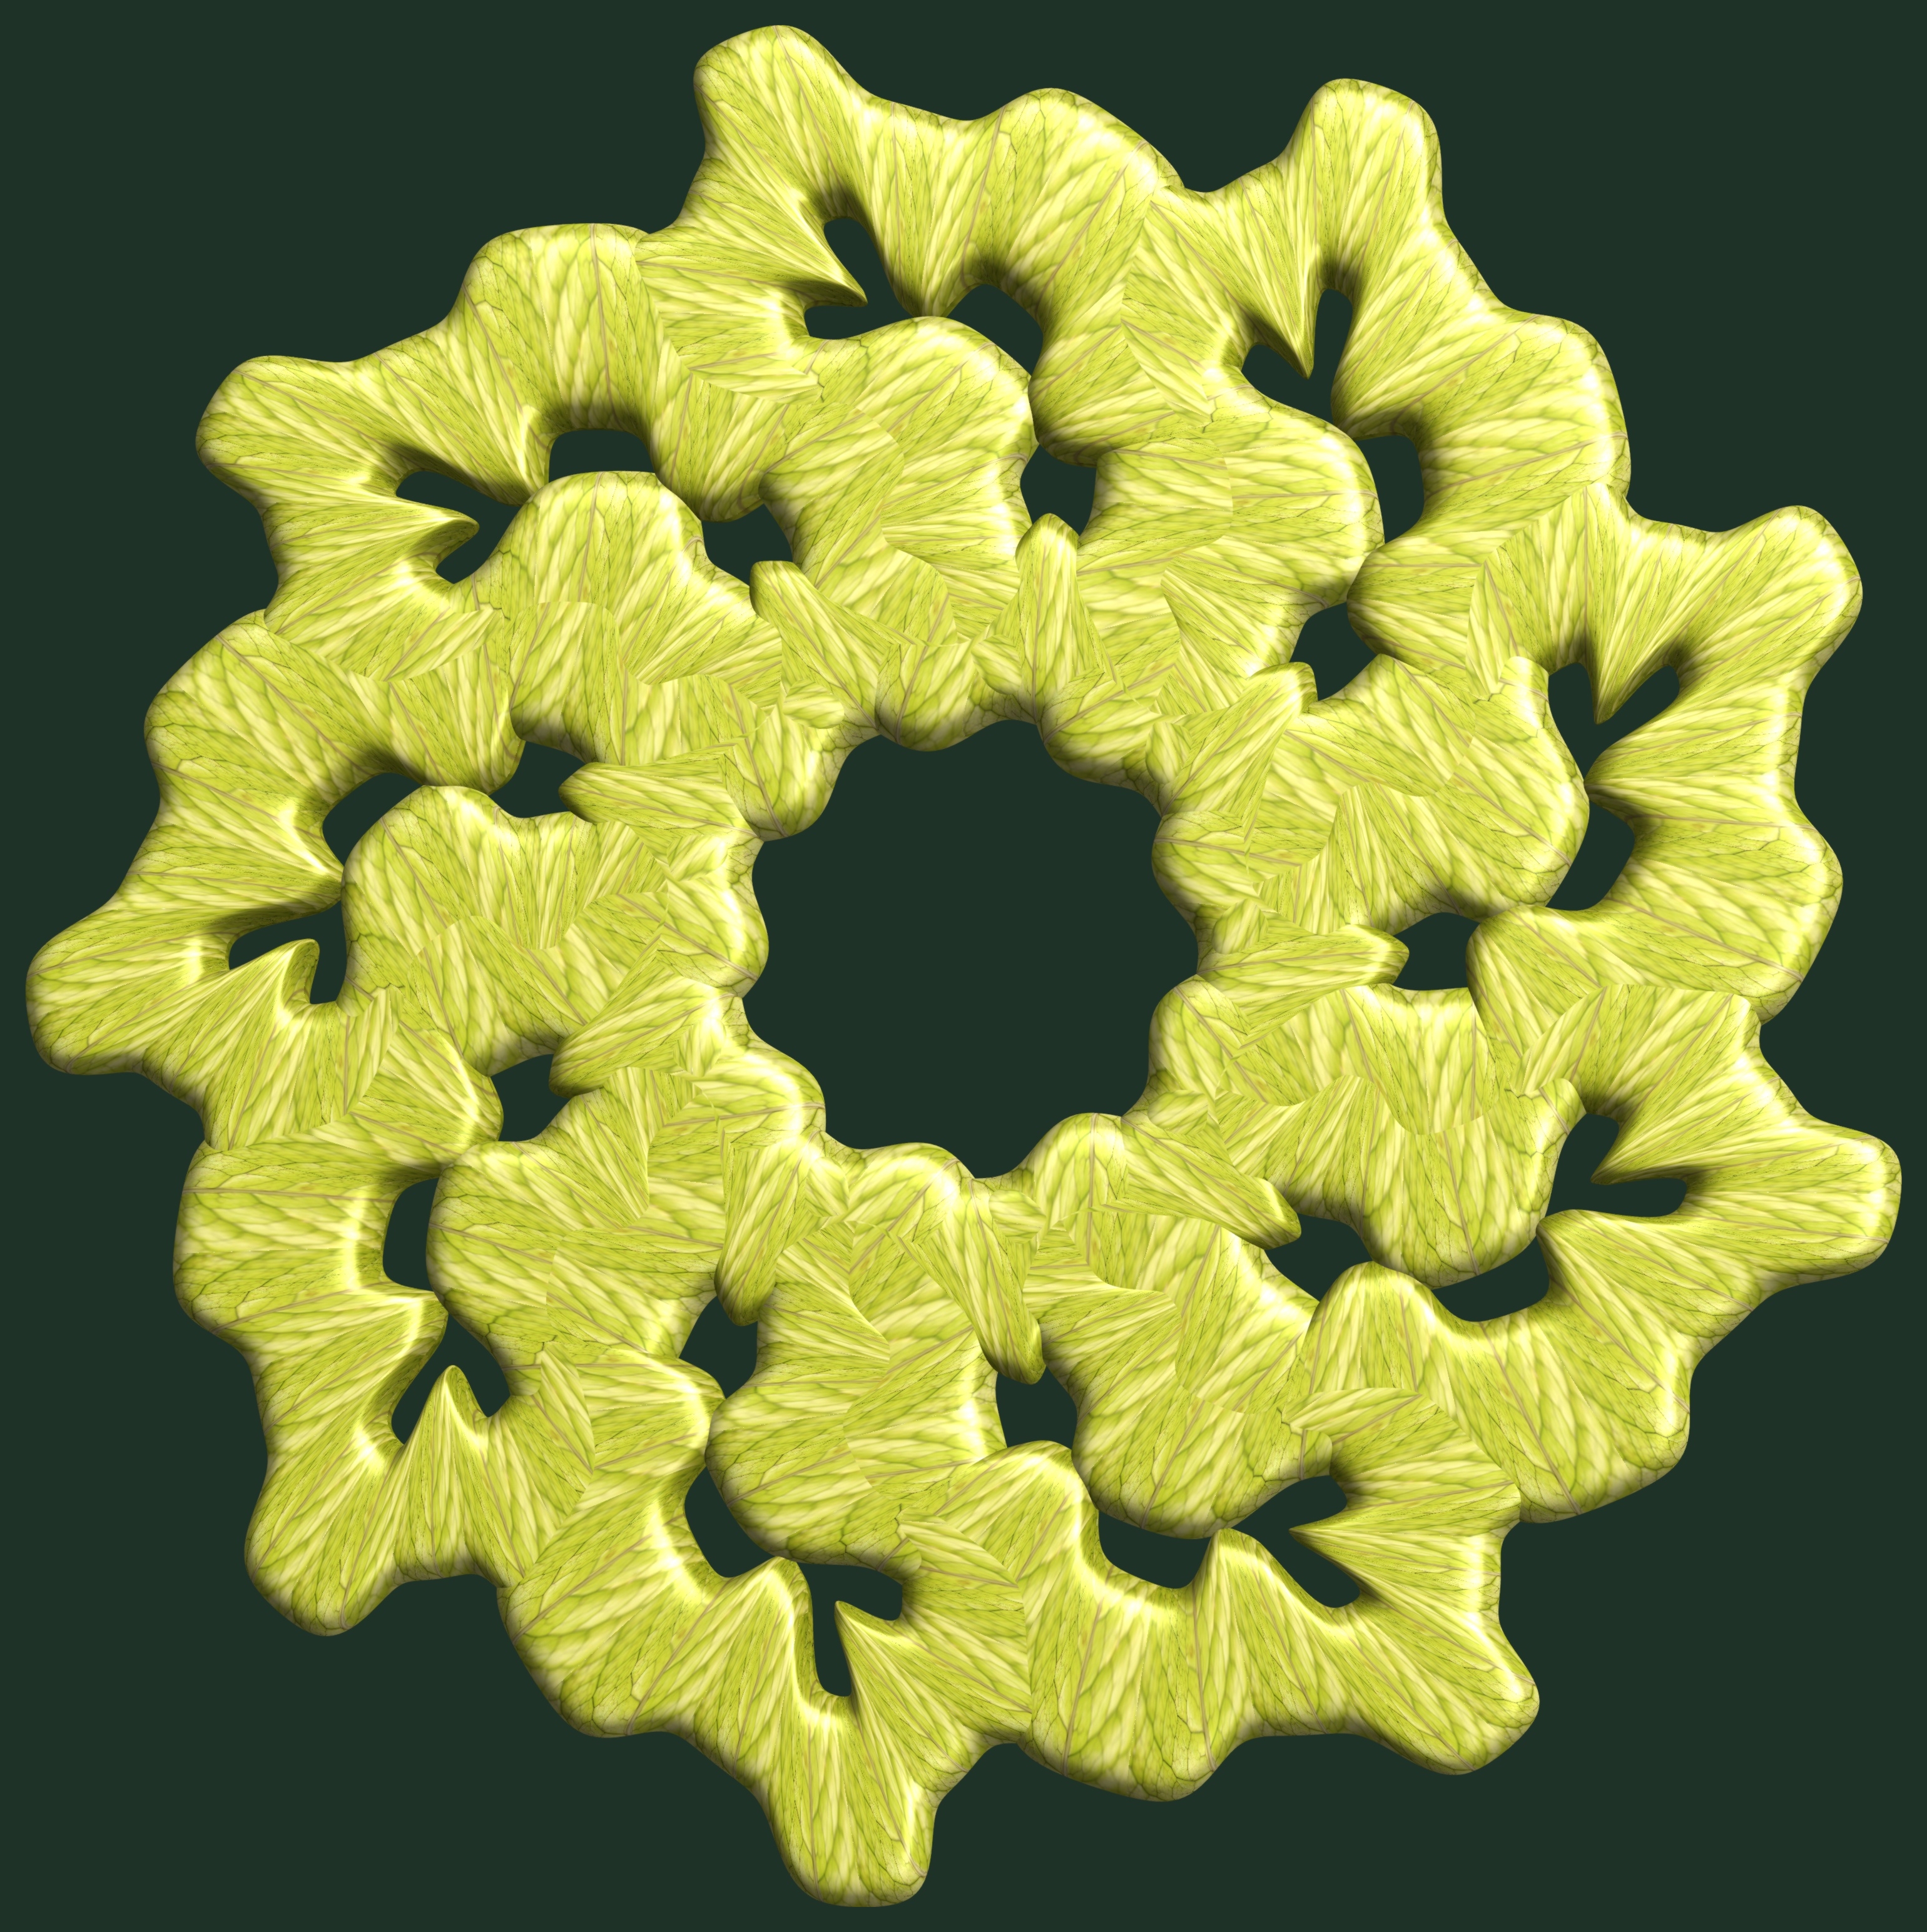
structure, plant, texture, leaf, flower, petal, pattern, produce, yellow, circle, design, symmetry, 3d, graphic, torus, mathematica, cg, parametricplot3d, code, program, algorithm, mapping, flowering plant, land plant